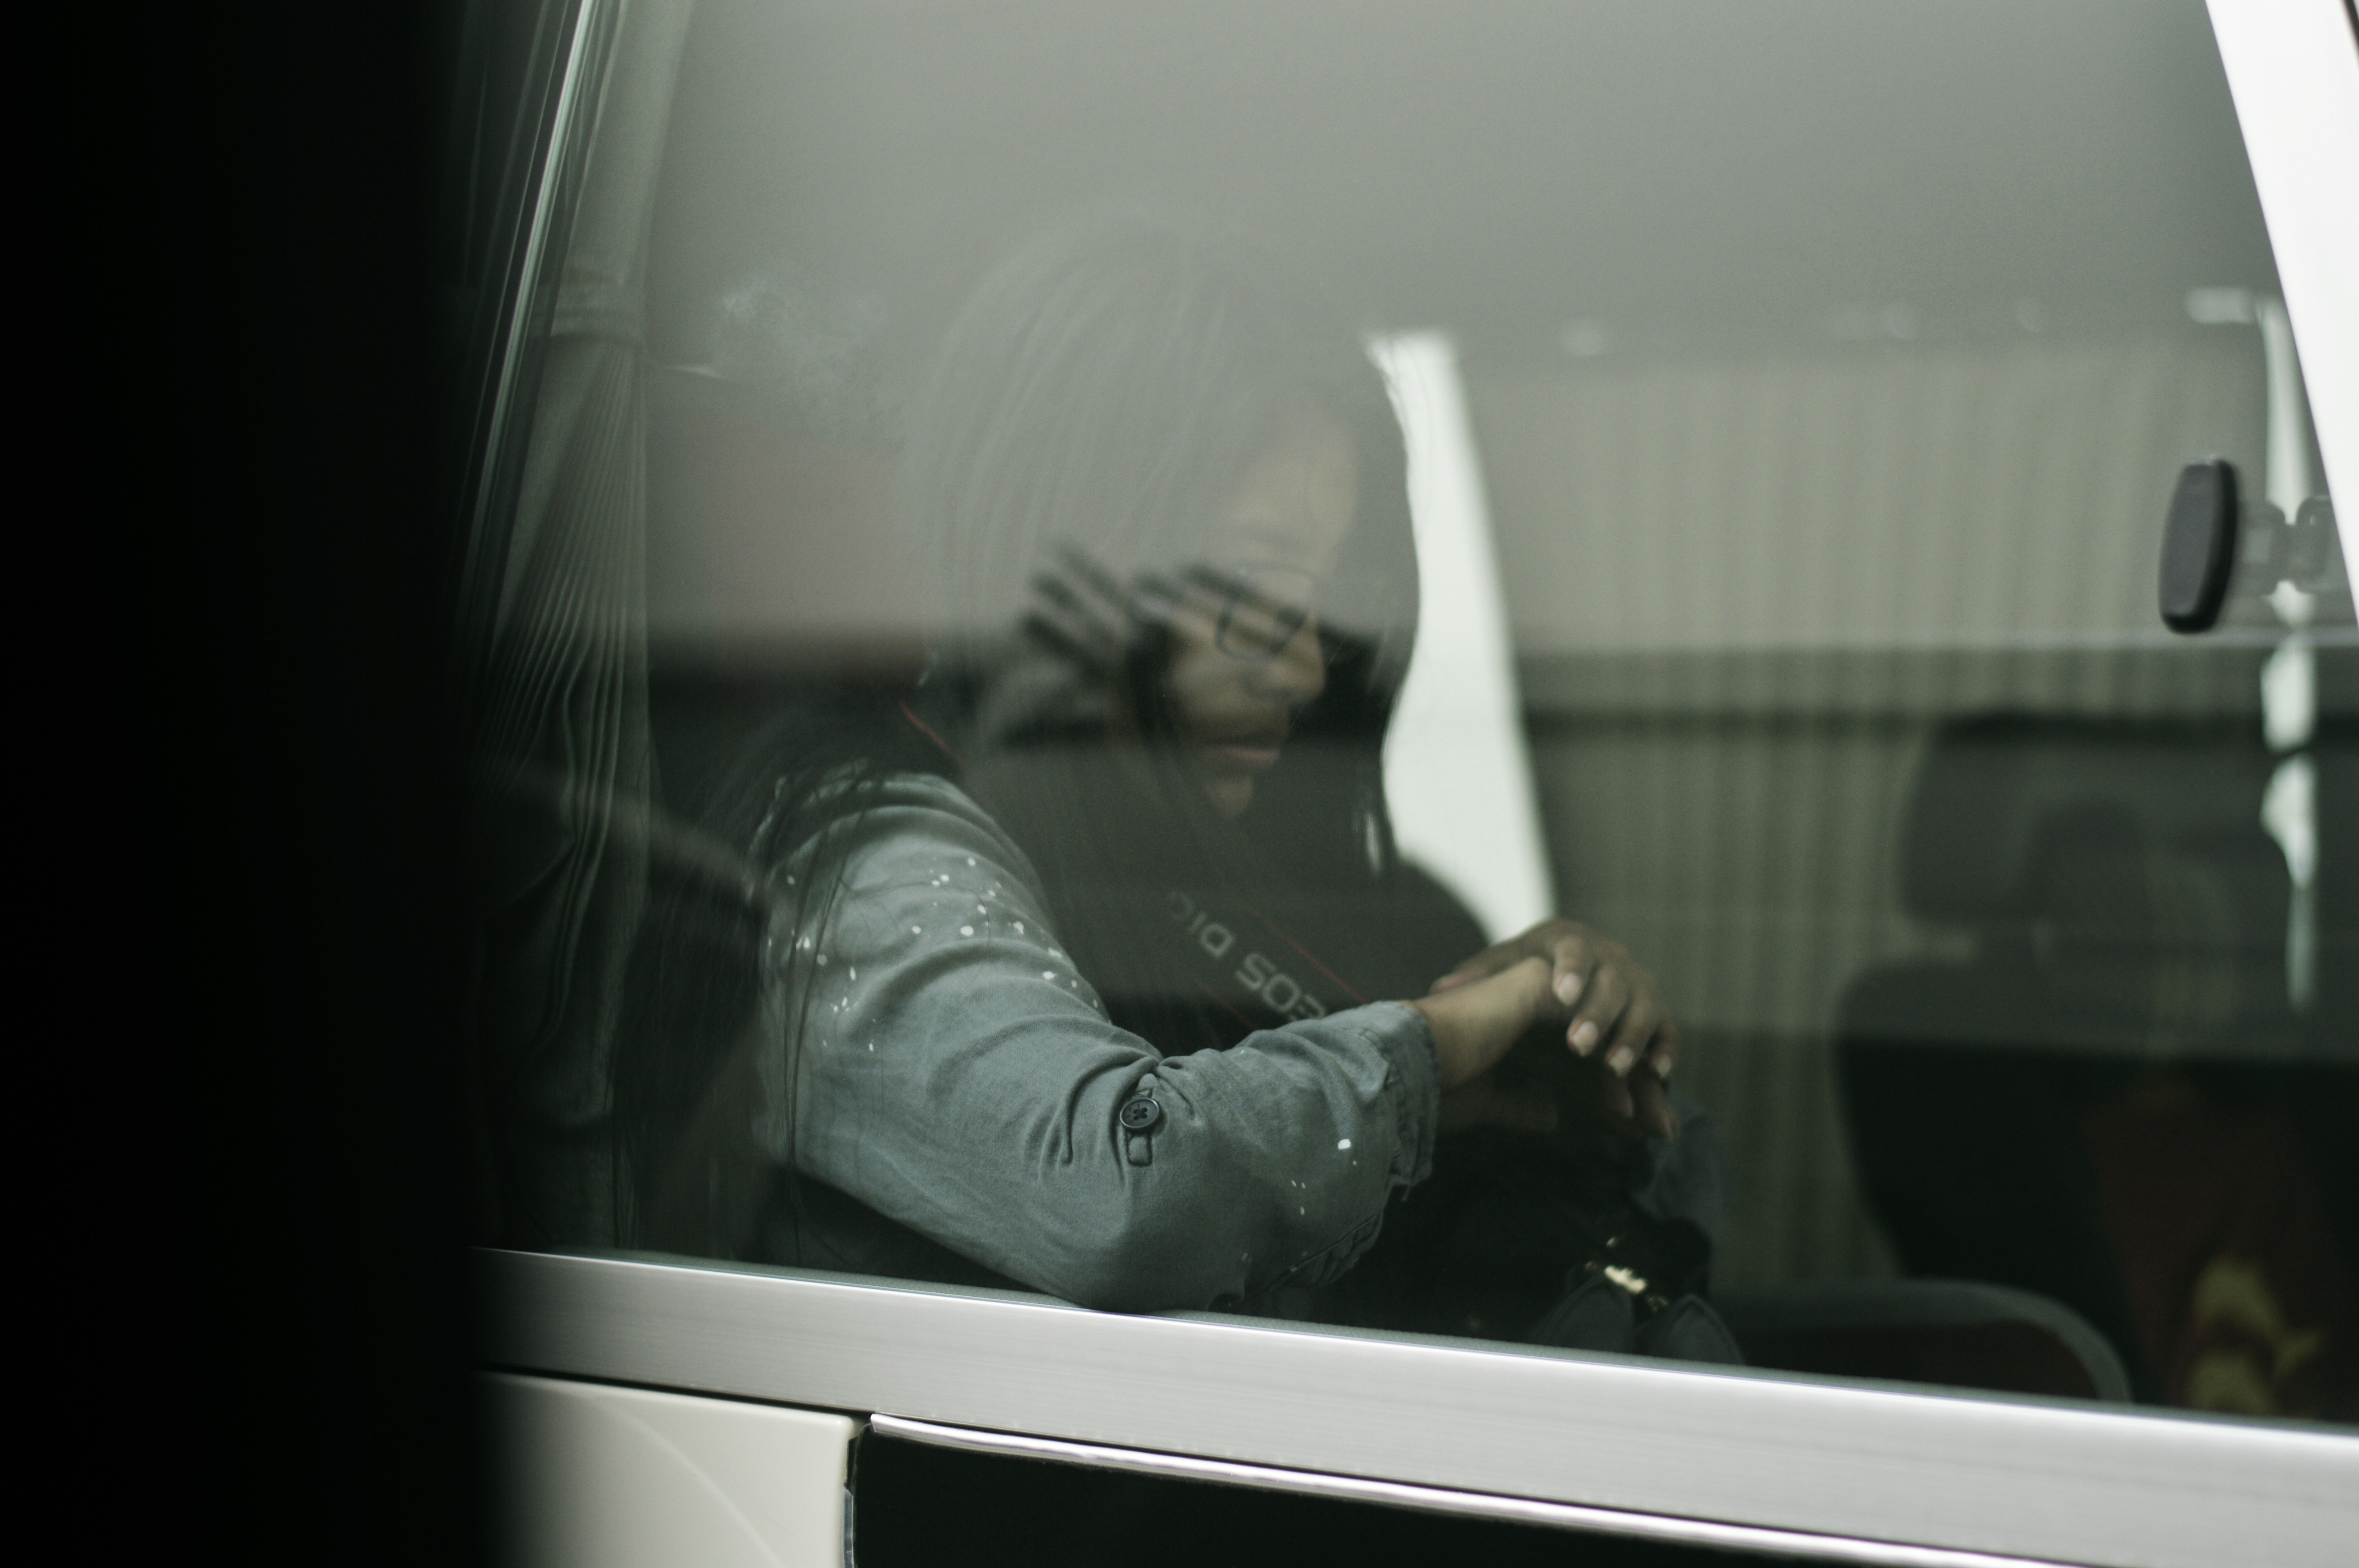
hand, photography, black and white, gesture